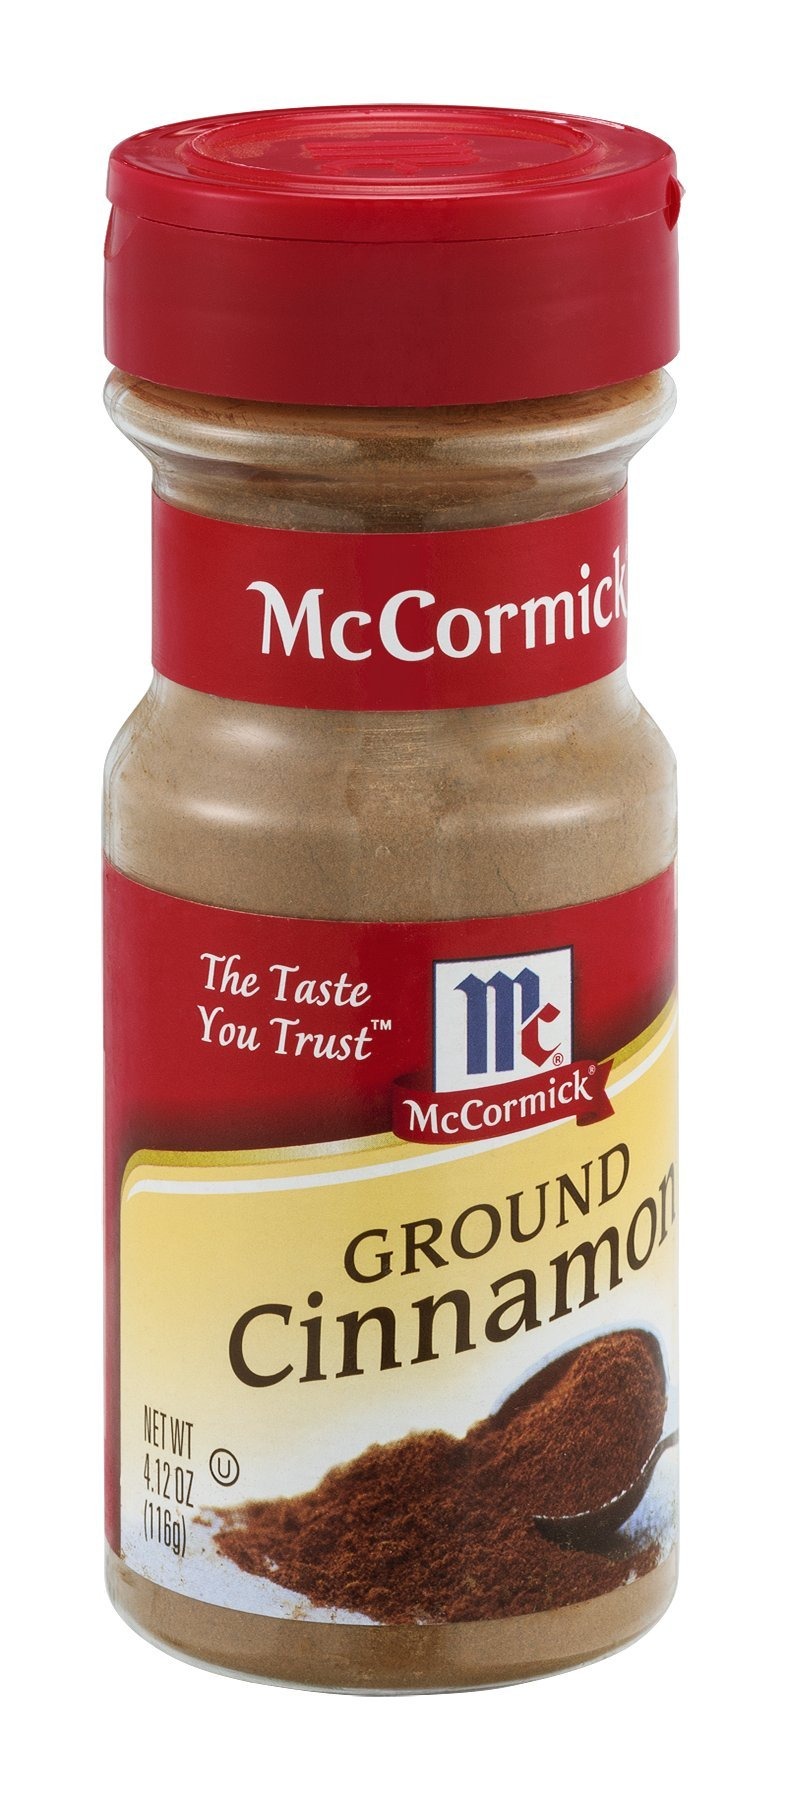
Item Name: Mccormick Ground Cinnamon, 4.12 OZ (Pack of 12)
Value: 49.44
Unit: Ounce

Price: 9.17